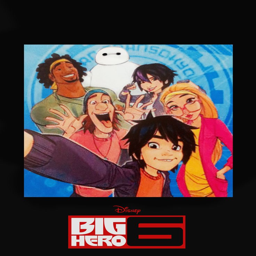
animation film - i 'm actually excited for this movie